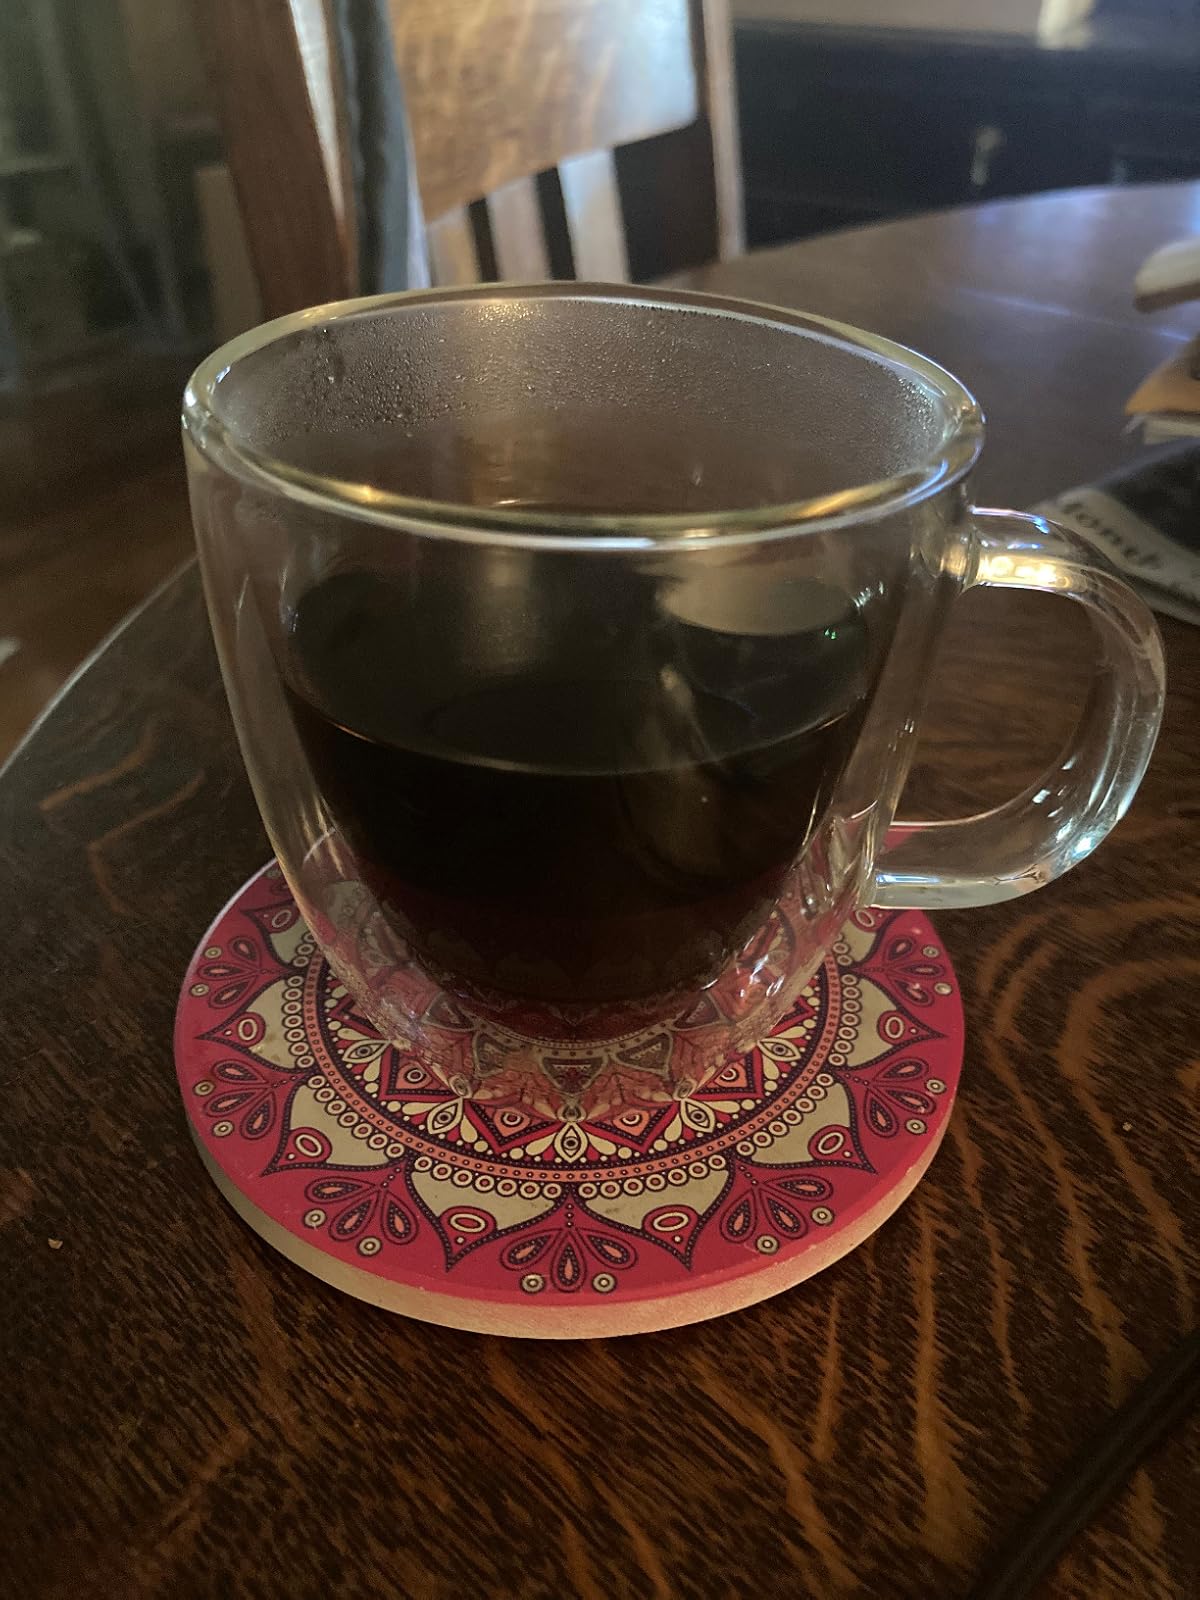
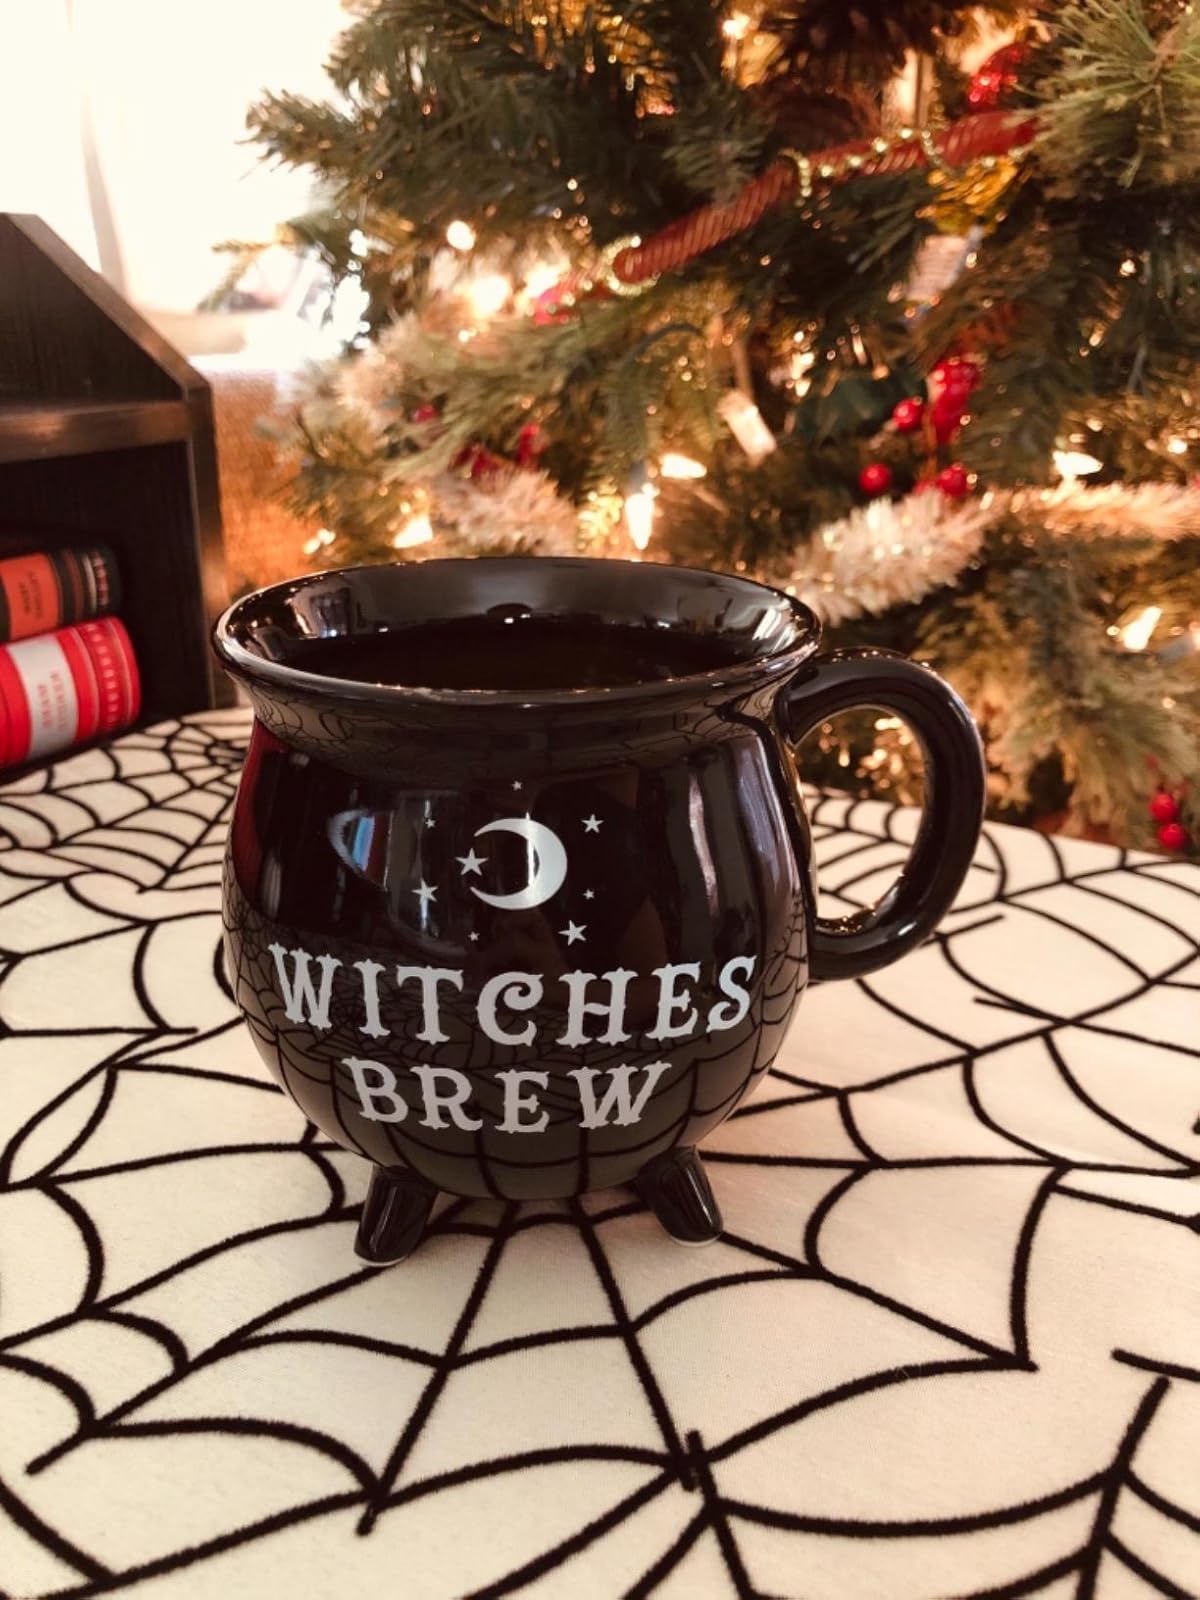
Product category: items_mug
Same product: no